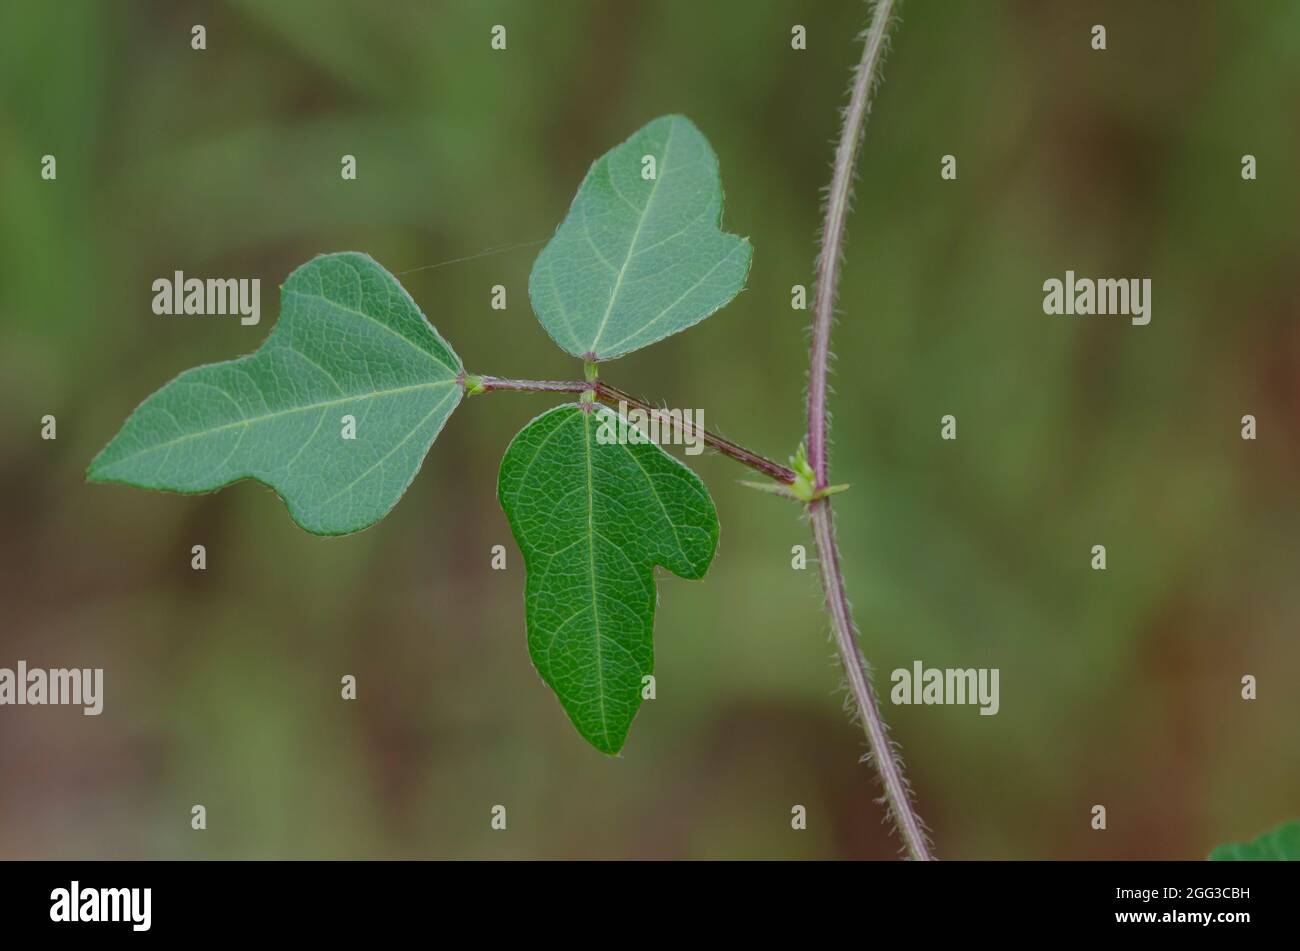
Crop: unknown
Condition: bean